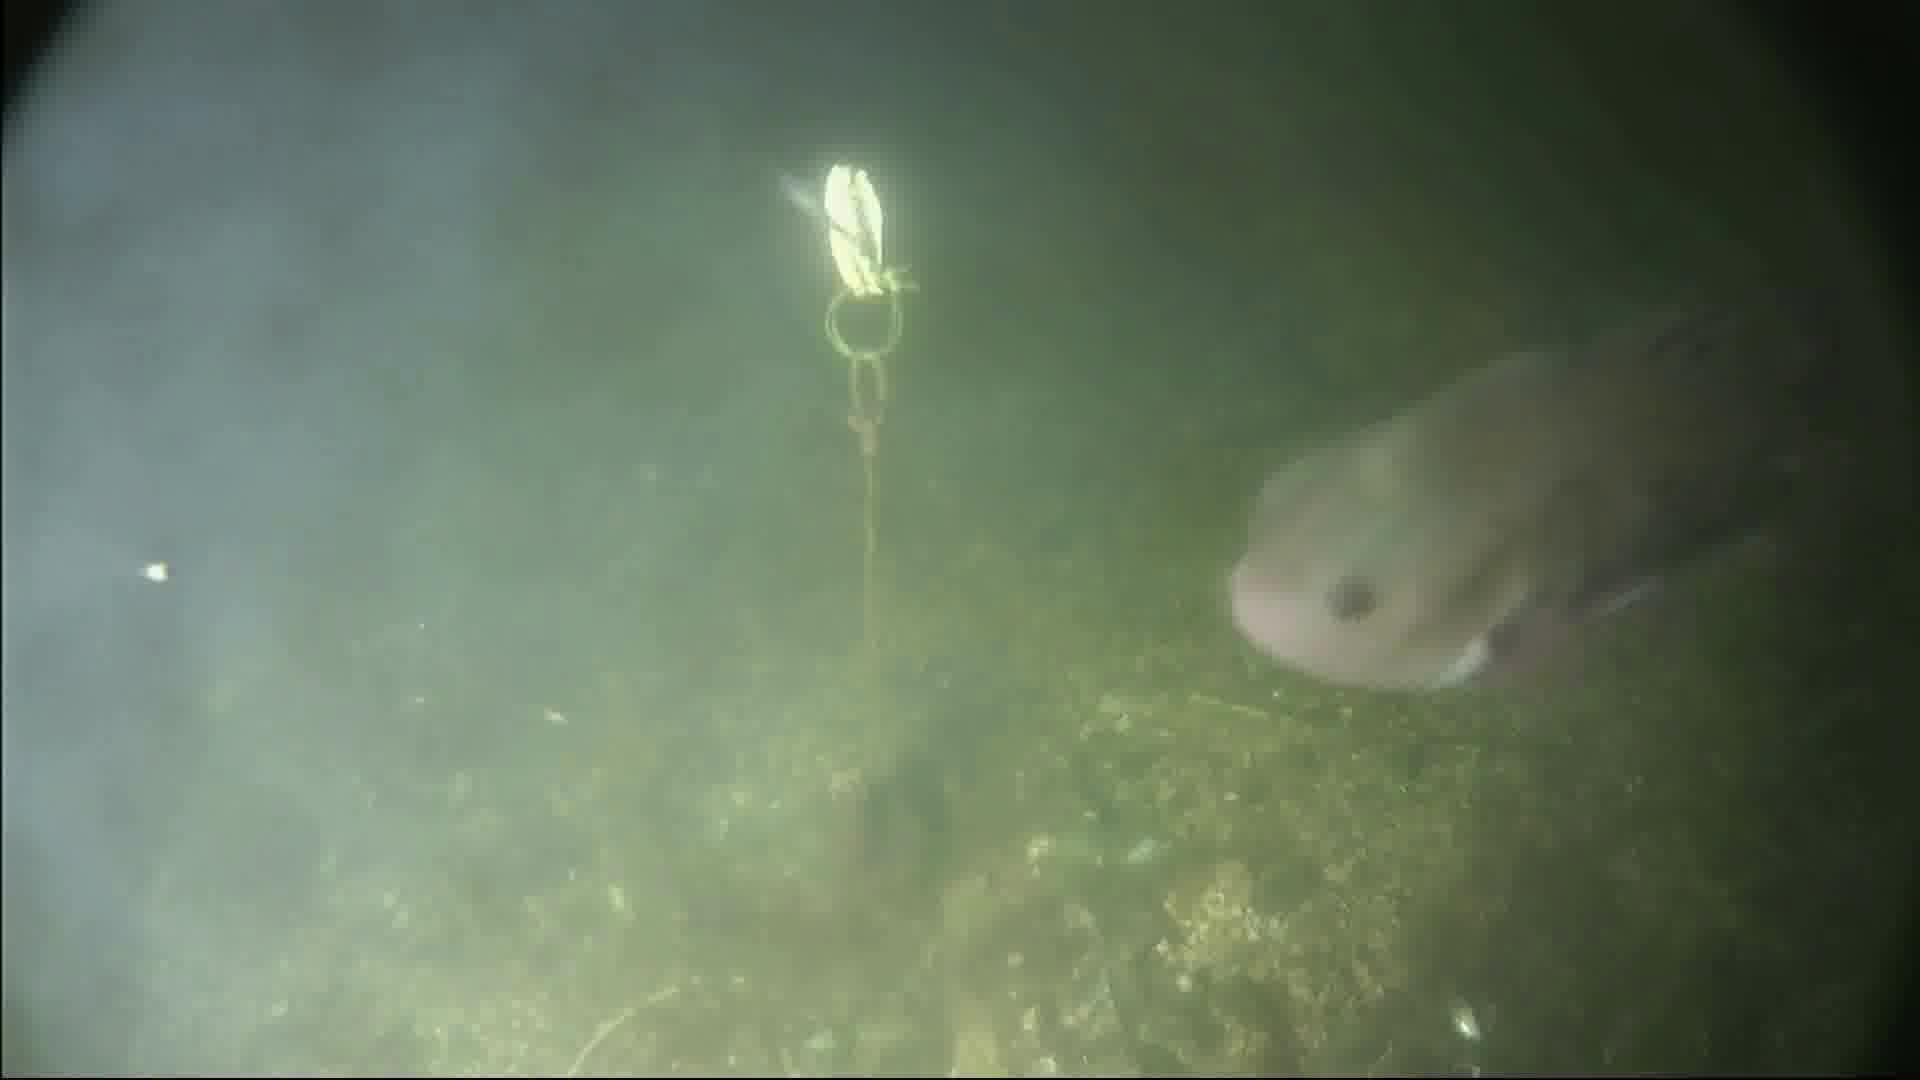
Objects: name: fish
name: crab